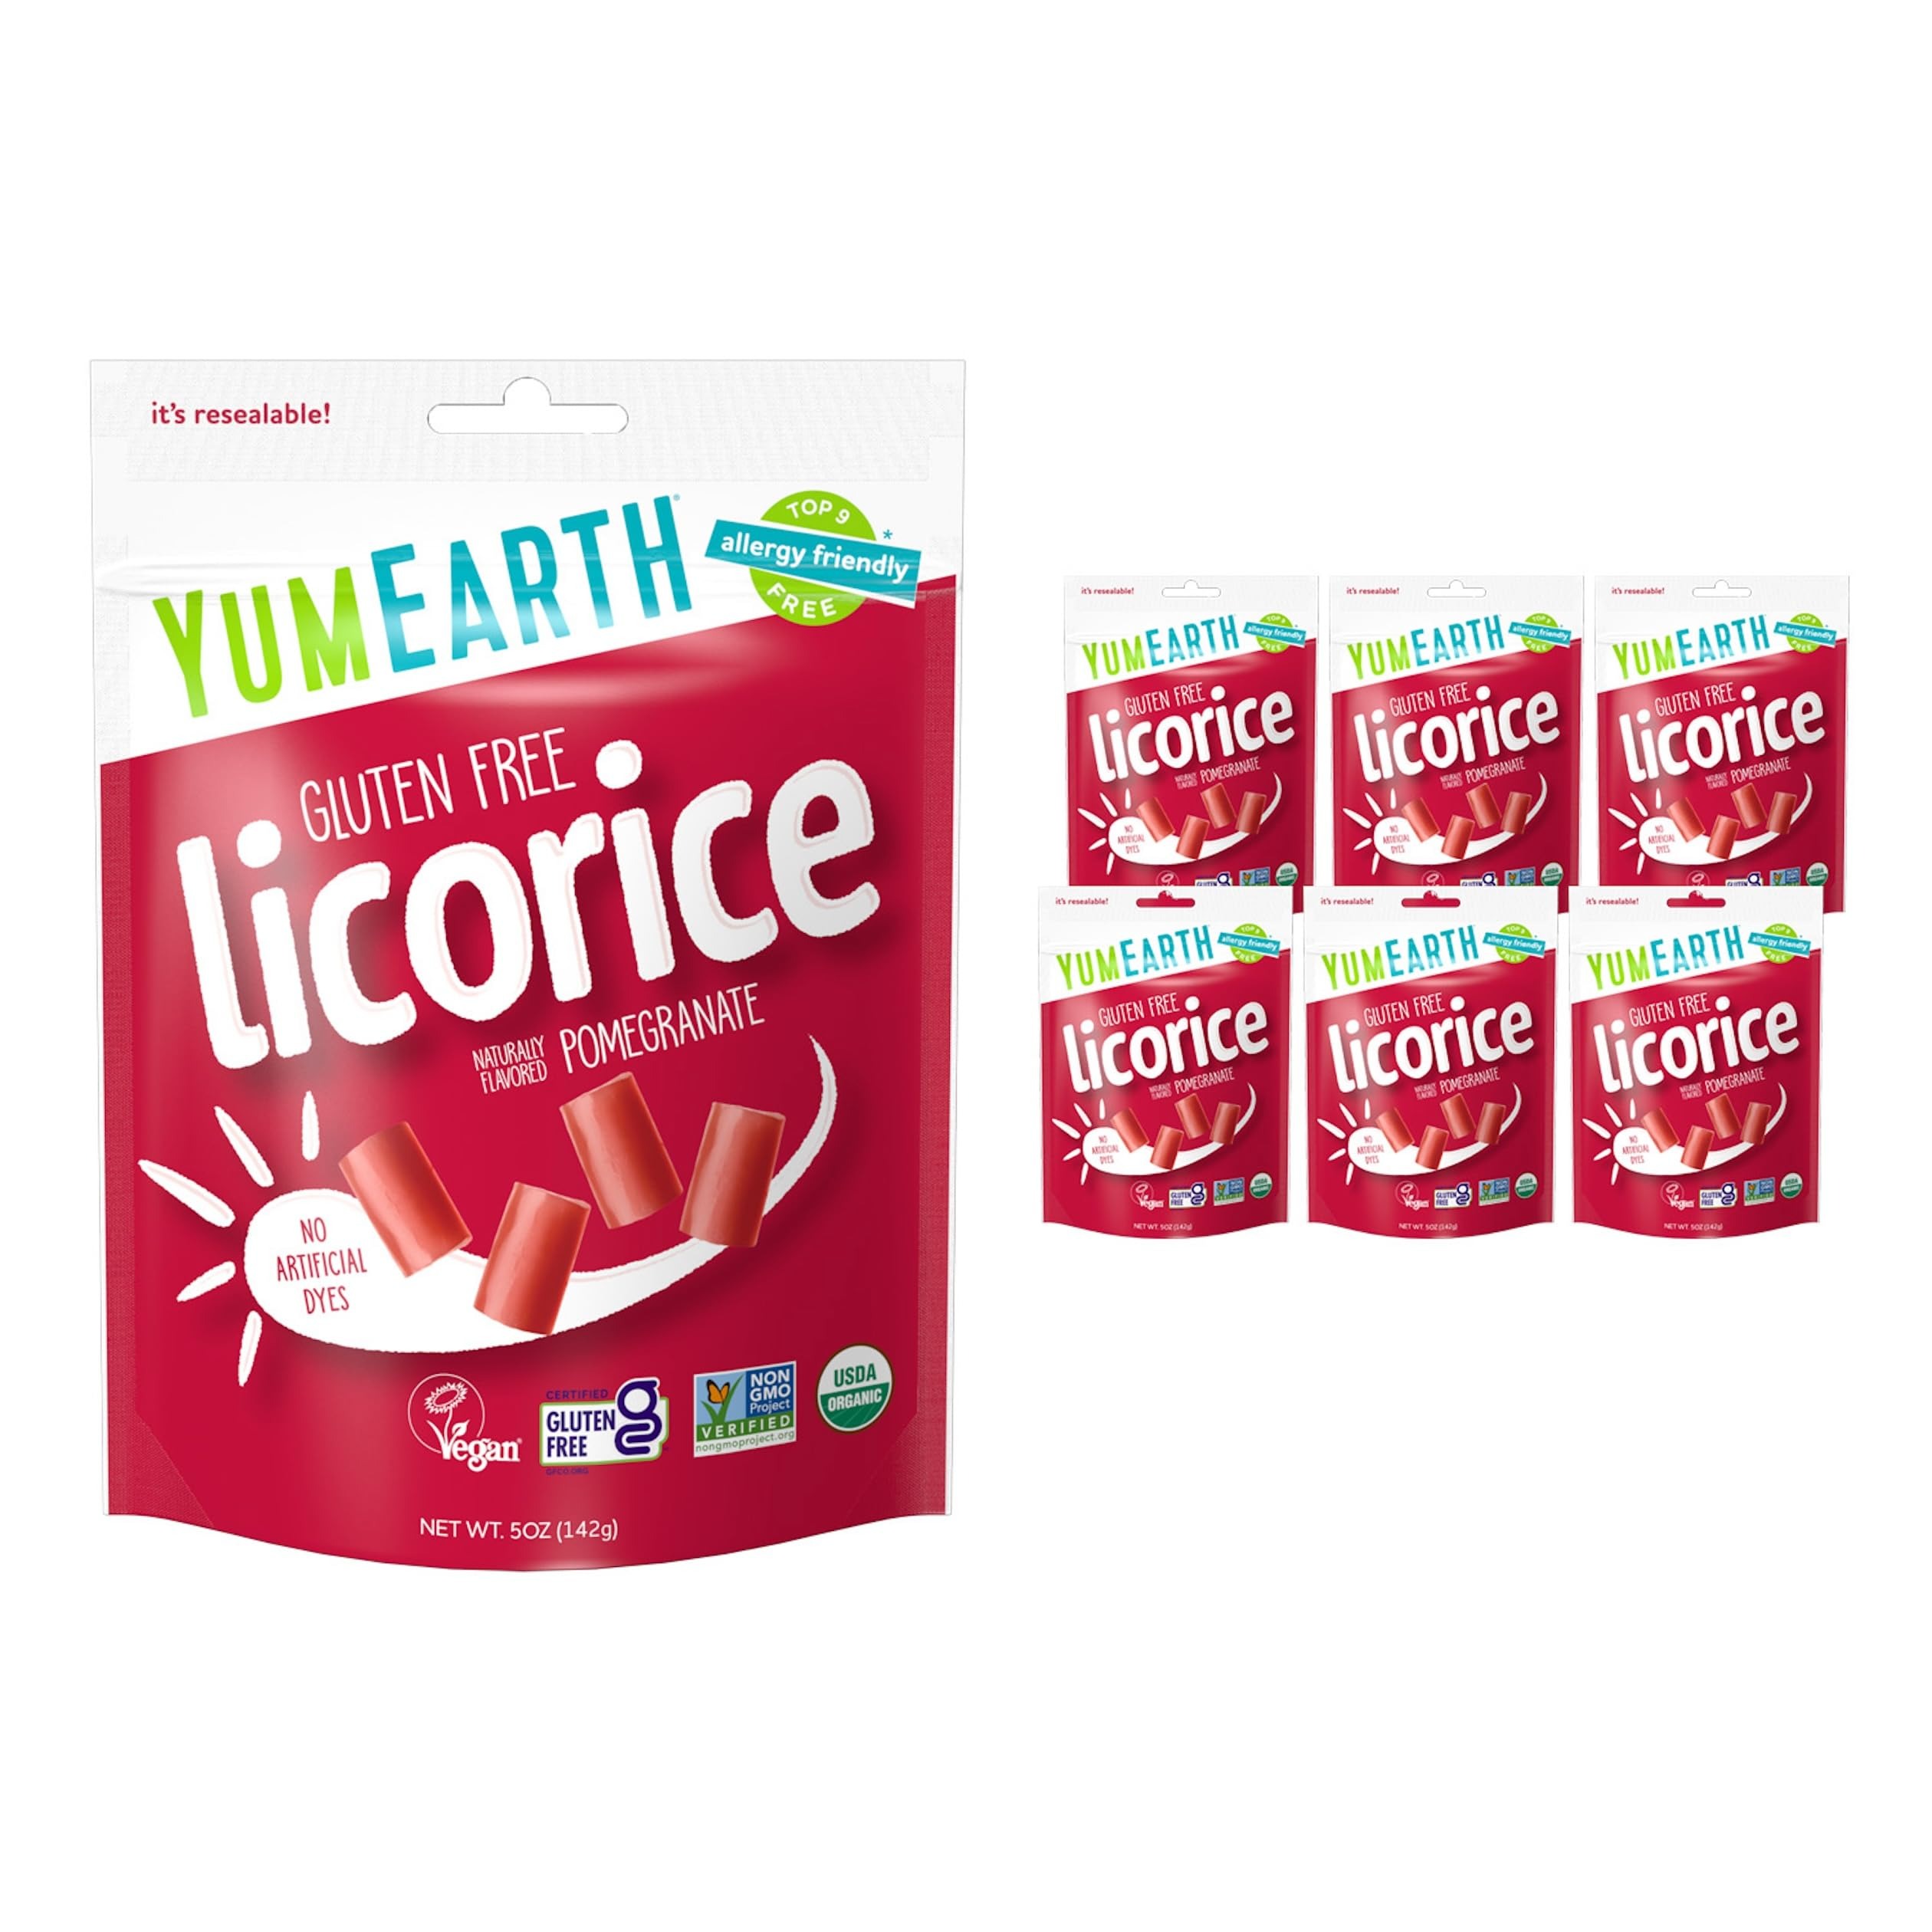
Item Name: YumEarth Organic Gluten Free Pomegranate Licorice Snack Packs - Allergy Friendly, Gluten Free, Non-GMO, Vegan, No Artificial Flavors or Dyes - 5 Ounce (Pack of 6)
Bullet Point 1: RESEALABLE BAG: contains 5oz of delicious gluten free pomegranate licorice
Bullet Point 2: NO ARTIFICIAL INGREDIENTS: Our gluten free licorice is colored with real fruit and vegetables juices, no high fructose corn syrup or artificial dyes
Bullet Point 3: TOP 9 ALLERGEN FREE: YumEarth's sweet treats are free from the top 9 common allergens
Bullet Point 4: NON GMO & ORGANIC: YumEarth products are formulated with Organic and Non-GMO ingredients and are Non-GMO Certified, gluten free and vegan
Bullet Point 5: DELICIOUS TREATS: At YumEarth, we make delicious, allergy-friendly treats that everyone can enjoy. Our yummy snacks are perfect for class parties, school snacks and lunch snacks
Value: 30.0
Unit: Ounce

Price: 7.42